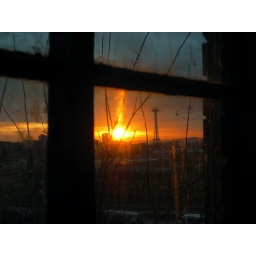
view from old window in the ben lomond apt building